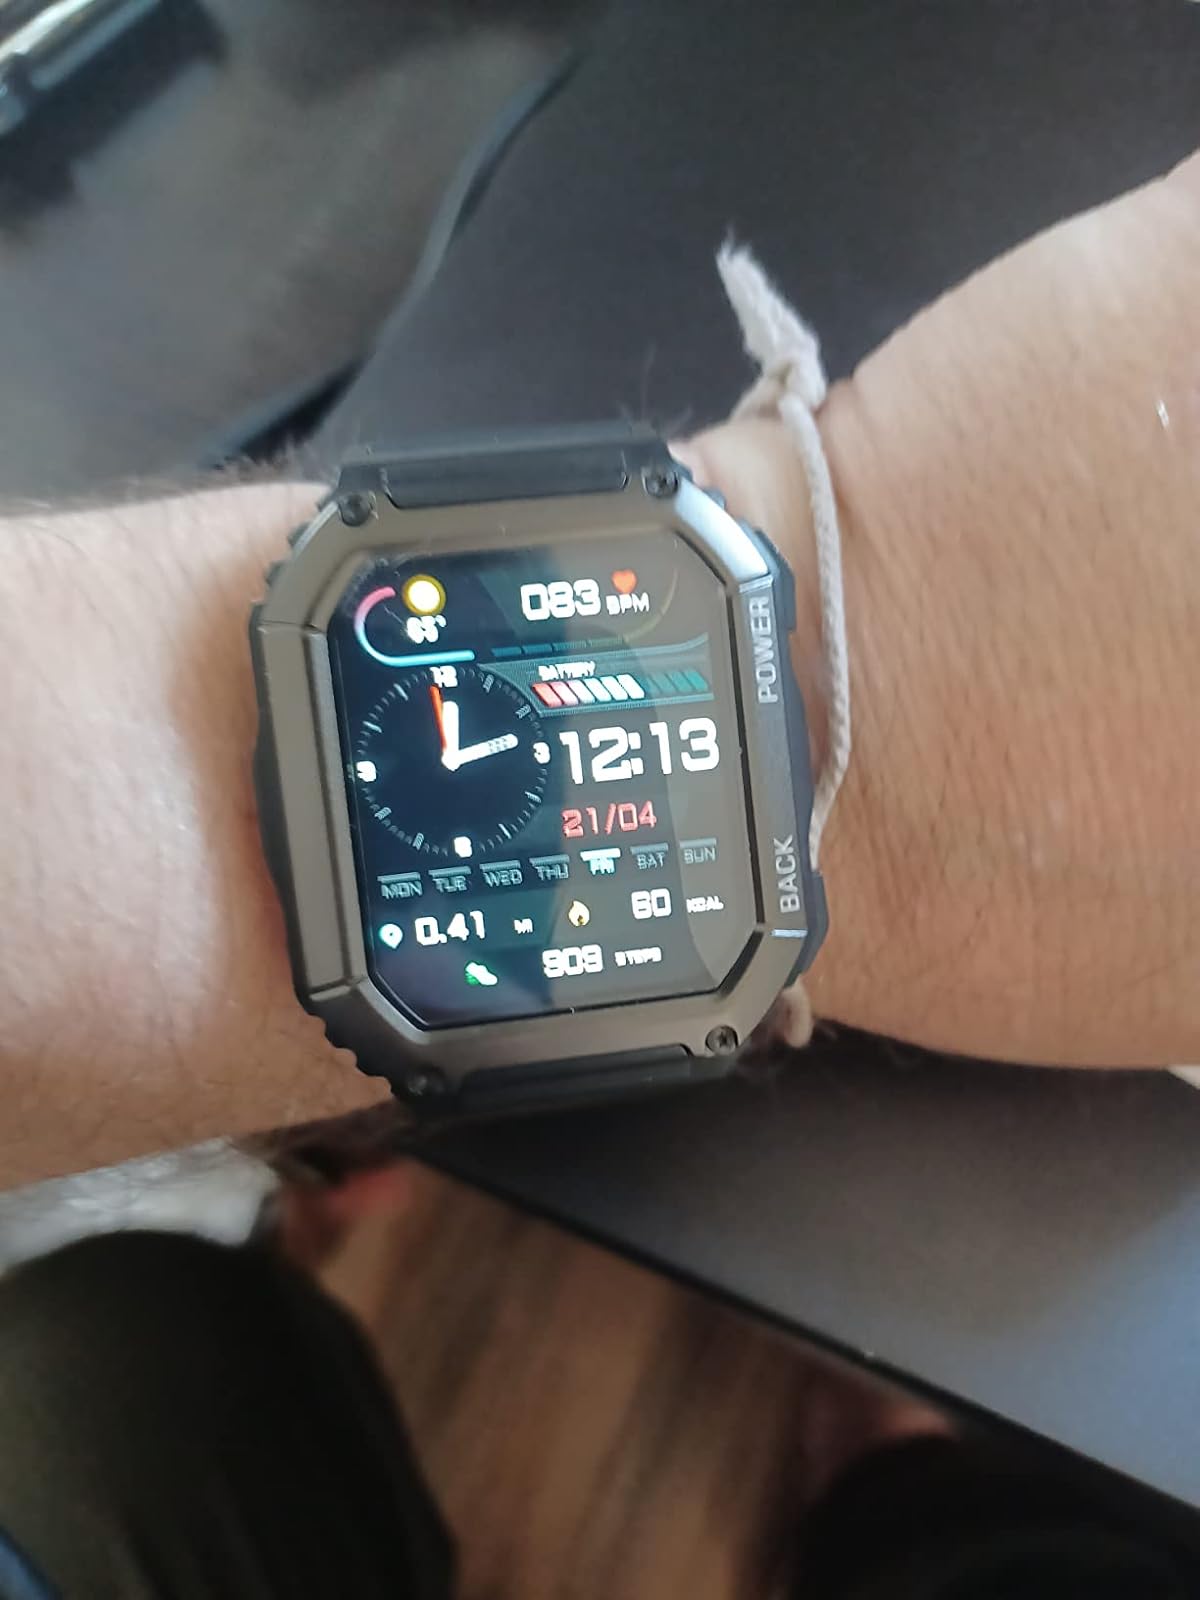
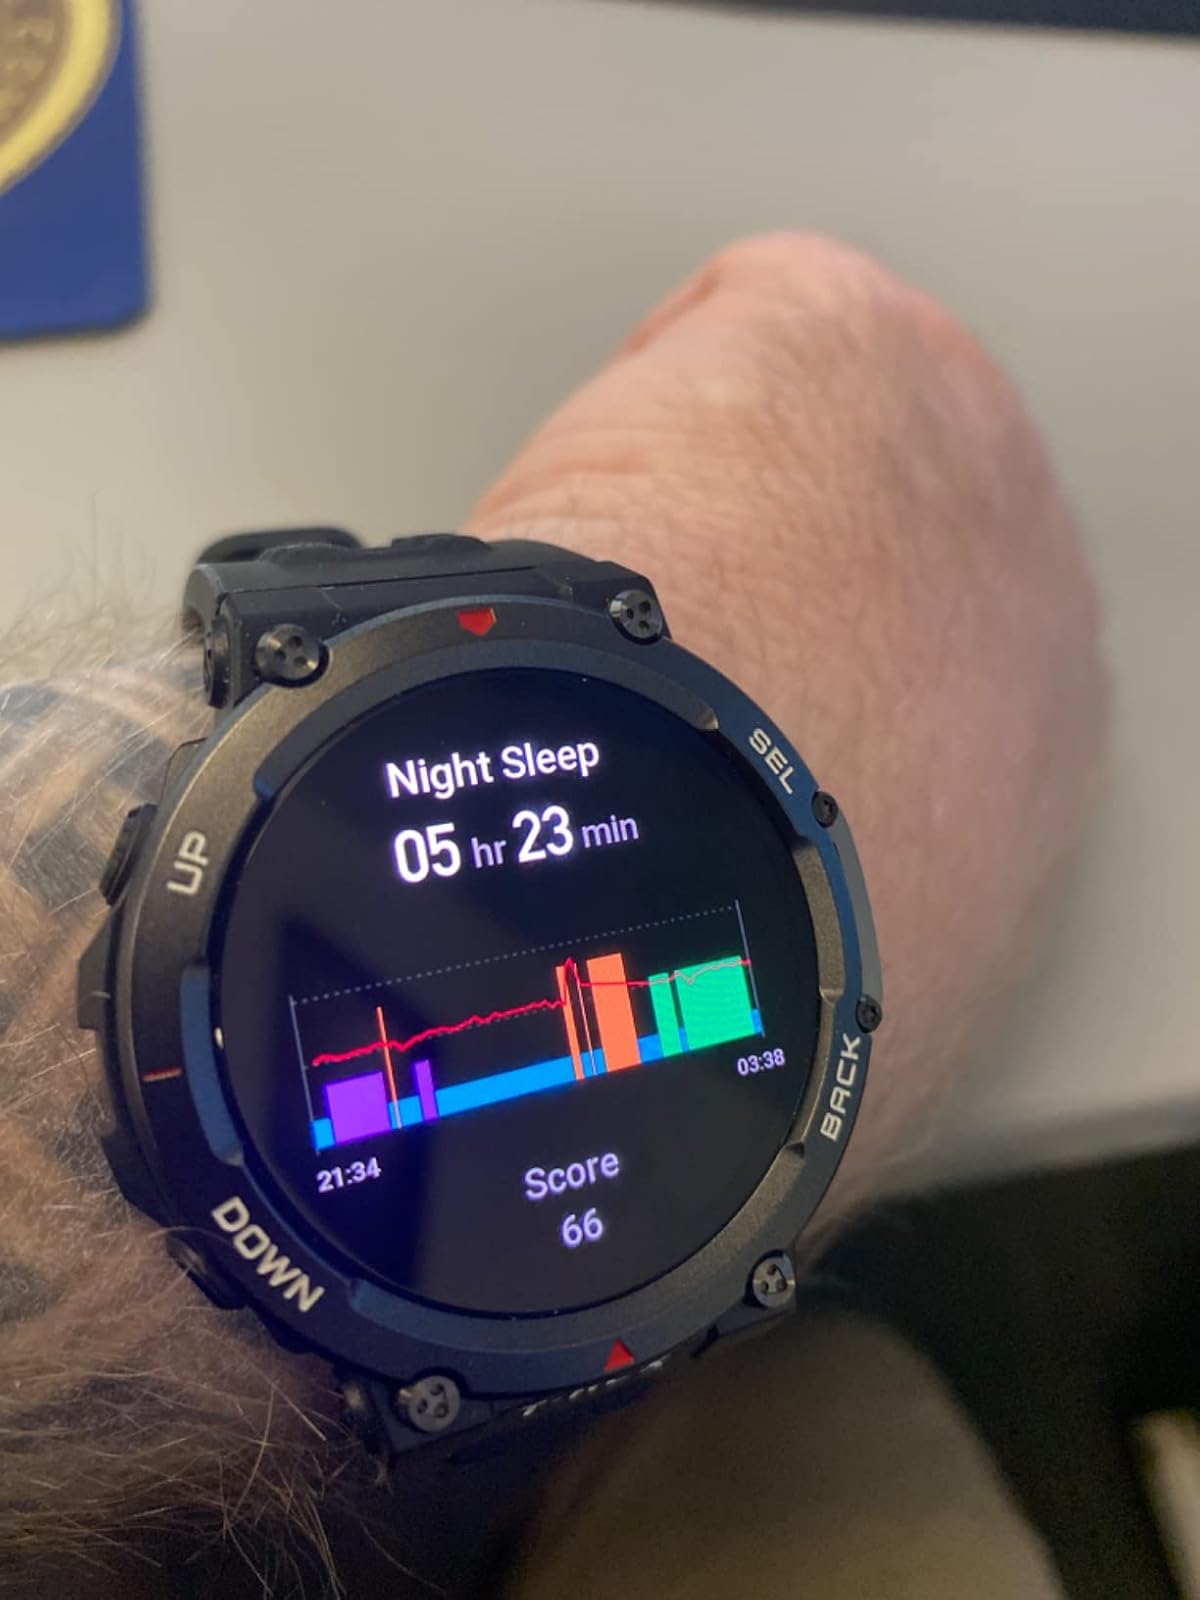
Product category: smartwatch
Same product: no